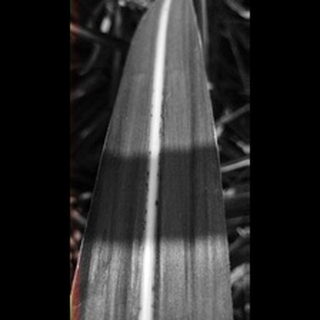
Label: sugarcane_rust